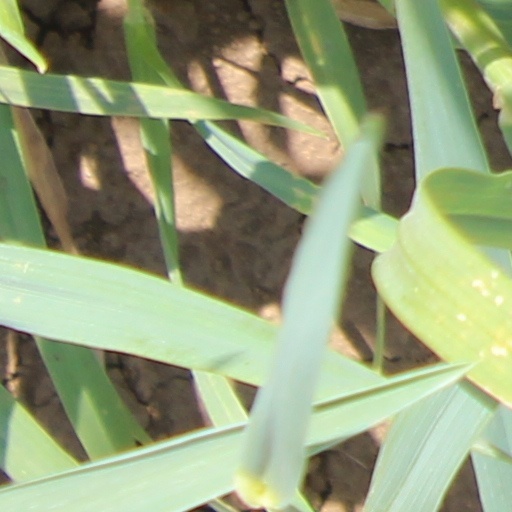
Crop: wheat